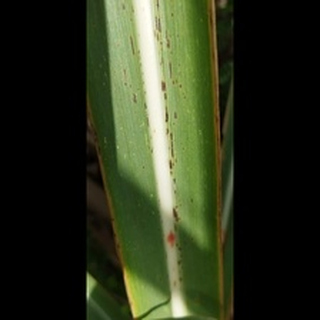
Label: sugarcane_rust